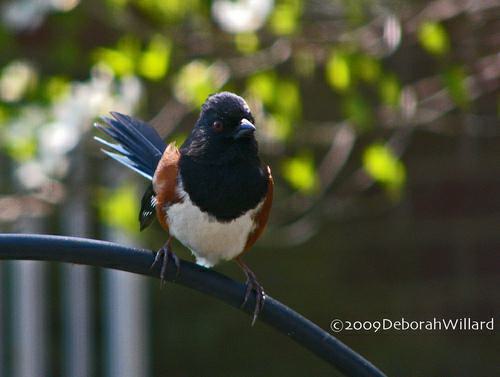
A photo of a eastern towhee